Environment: real
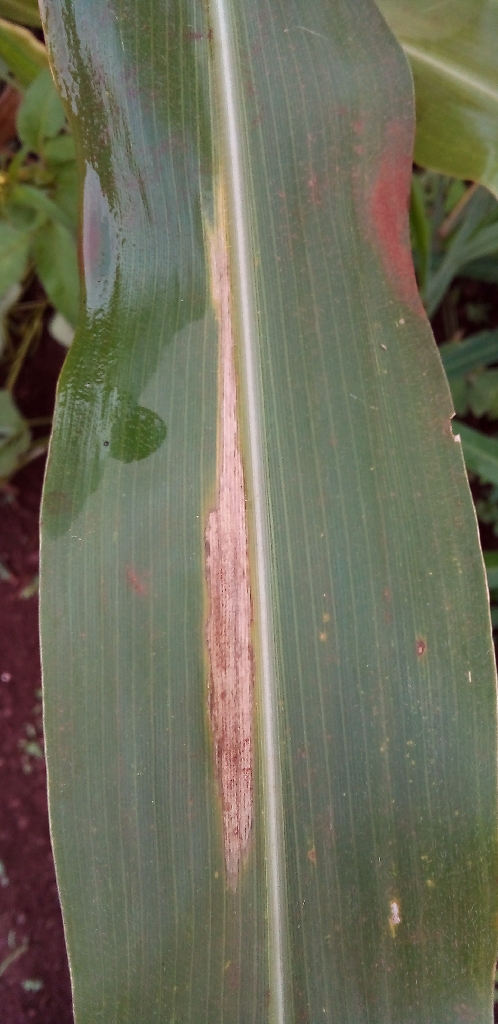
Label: northern_corn_leaf_blight